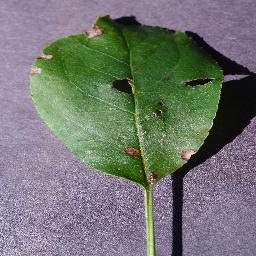
Label: Apple___Black_rot